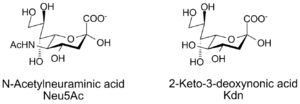
Sialinsyre / Struktur
N-acetylneuraminic acid and Kdn, two sialic acids
Sialinsyre er et generisk navn for N- eller O-substituterede derivater af neuraminsyre, et monosaccharid med ni kulstofatomer